Kingsbury, London

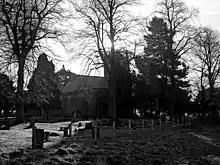
Grounds of St Andrew's church

Kingsbury tube station on the Jubilee line is located in the western part of the district. This part of the road with an urban atmosphere contains supermarkets, banks, Arabic and Indian food and vegetable shops, and other businesses for the surrounding community. There is also a council-run library here. At its western end is Kingsbury Circle, a roundabout where roads leading to Wembley Park, Kenton & Harrow, and Queensbury & Stanmore along with Kingsbury Road meet.The surrounding area has places to dine.